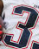
Number: 3